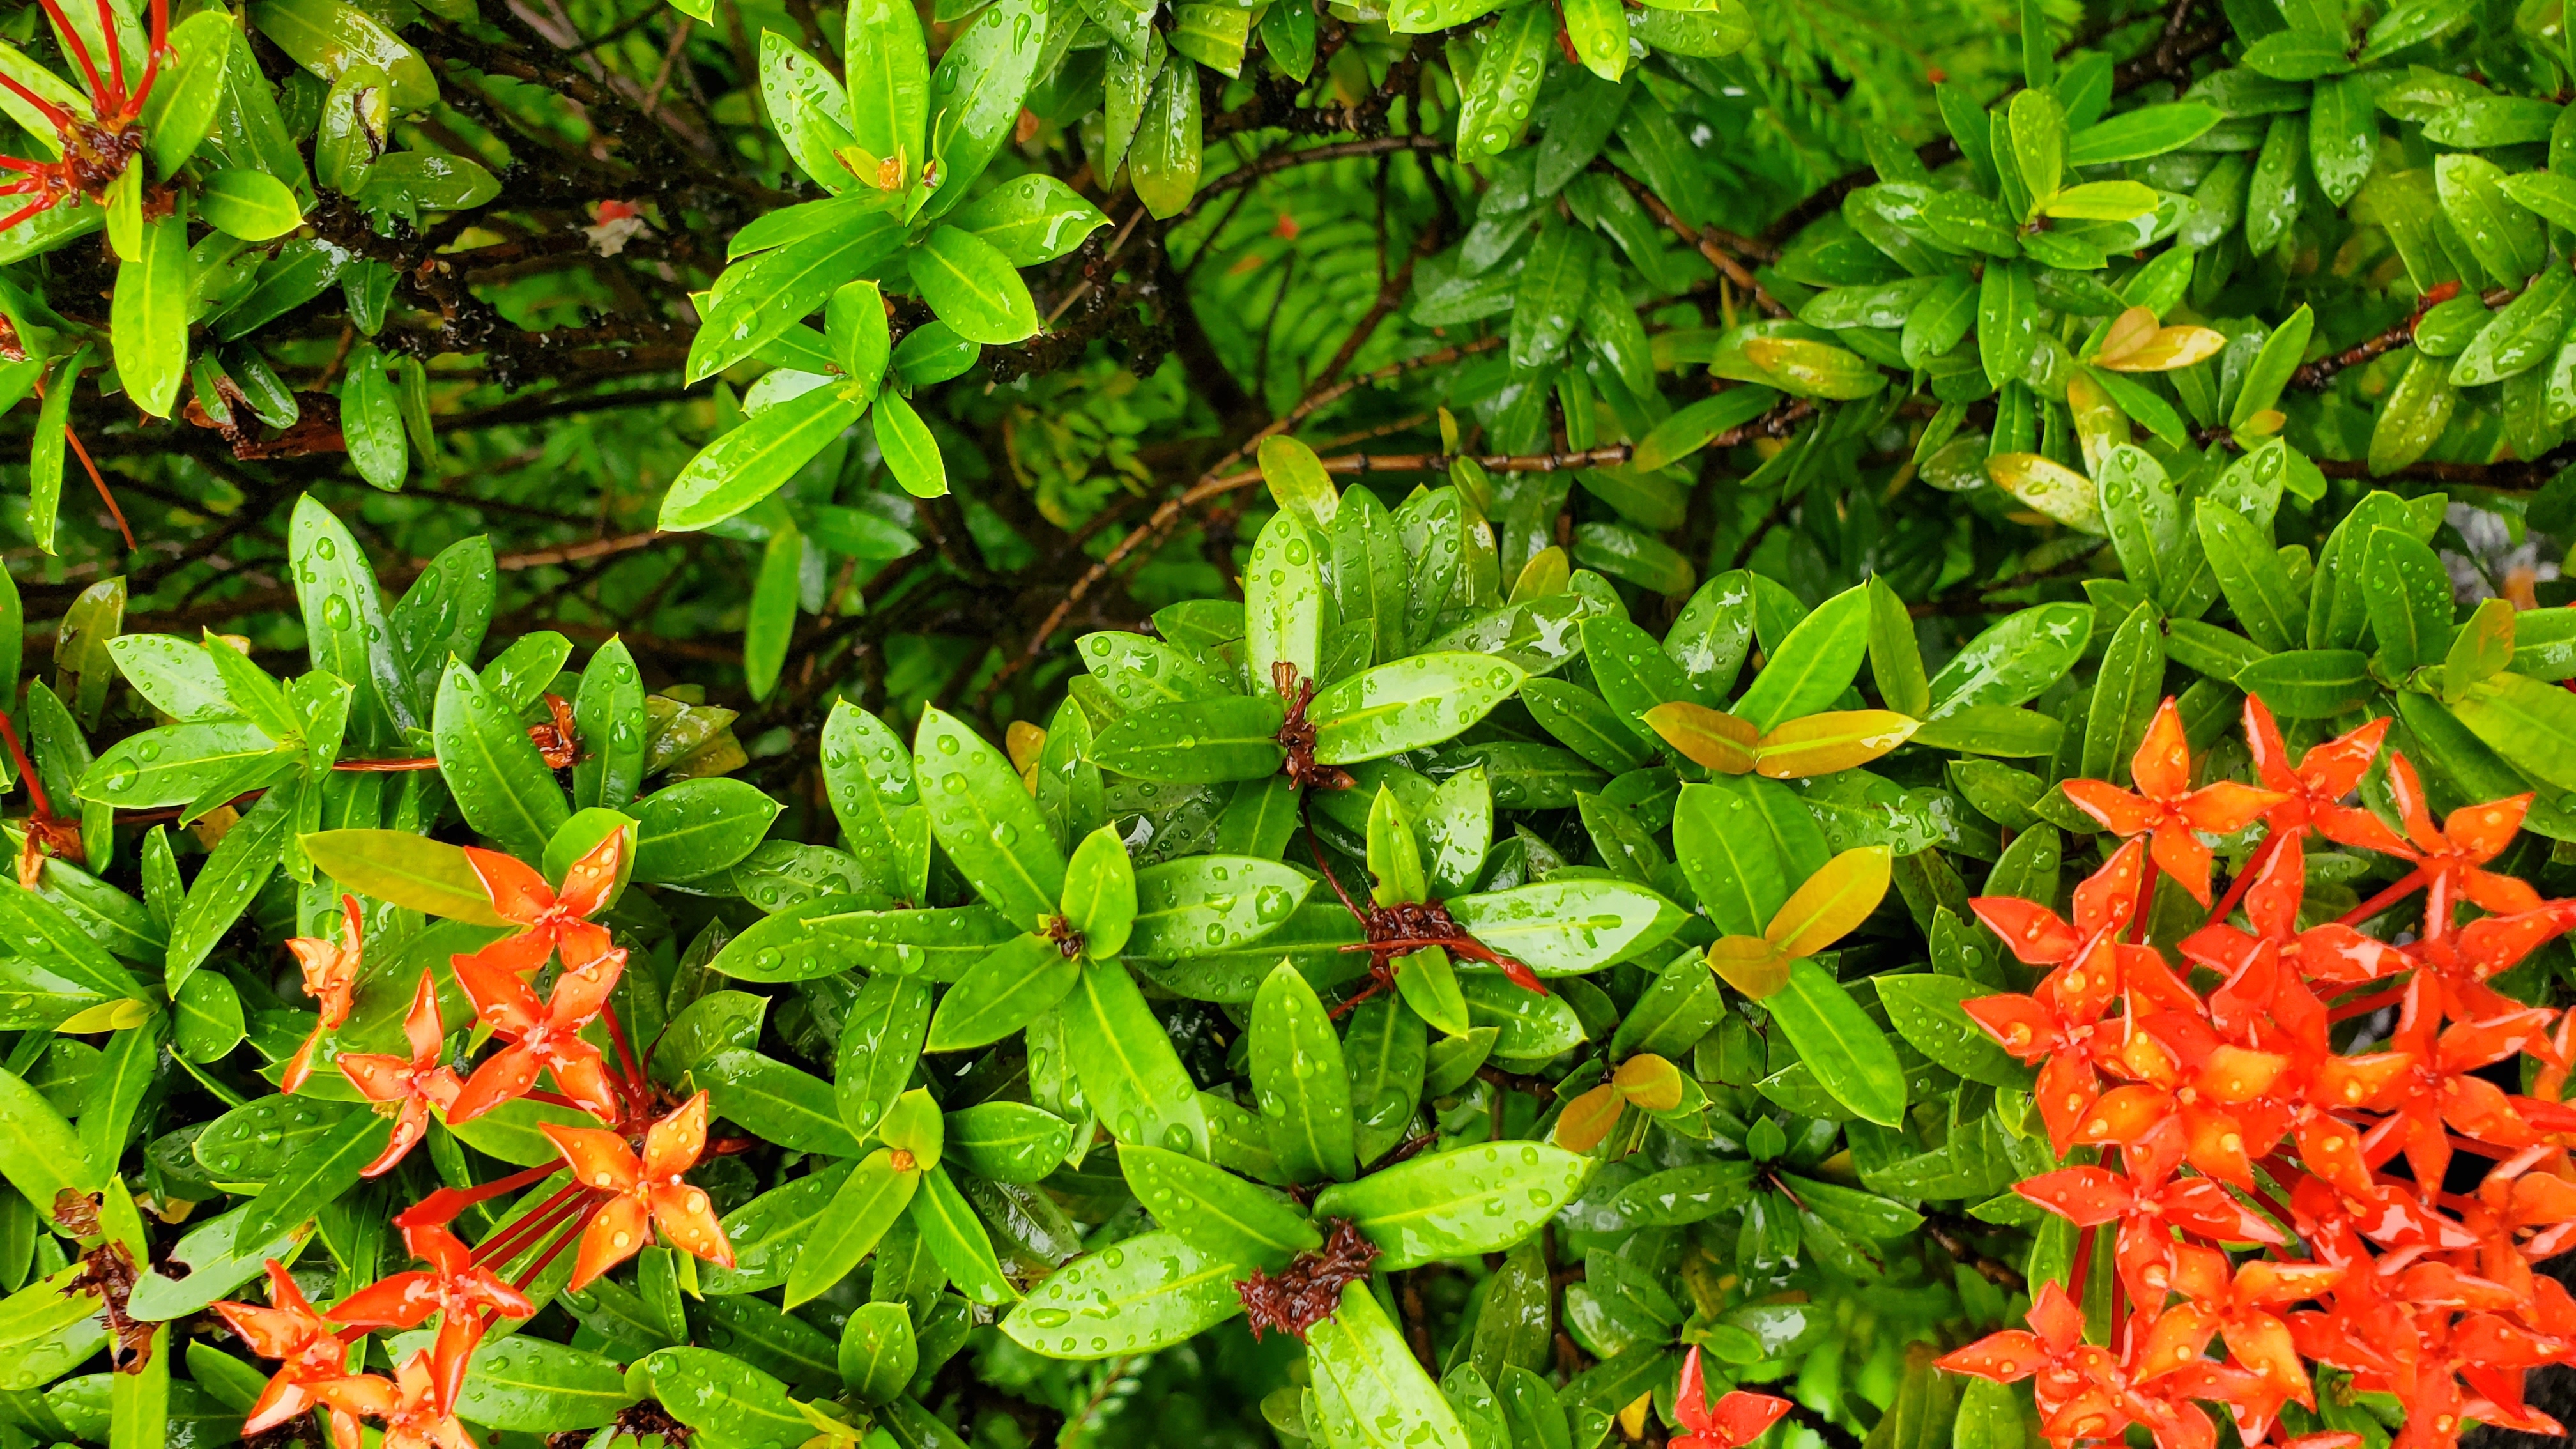
flowers, flower, plant, leaf, green, groundcover, flowering plant, shrub, subshrub, hypericum, impatiens, herb, daphne, melastome family